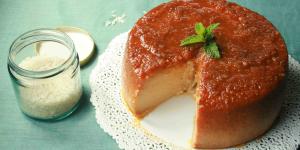
flan de arroz con leche sin horno